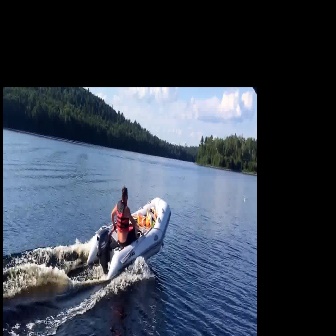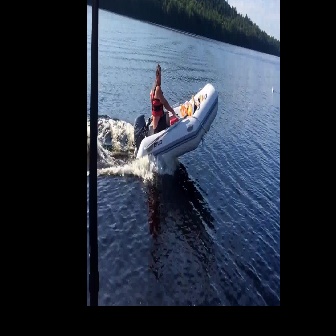
  Please identify the target specified by the bounding box [86,196,170,280] in the first image and locate it in the second image. Return the coordinates in [x_min,y_min,x_max,y_max] format.
Answer: [134,82,218,166]